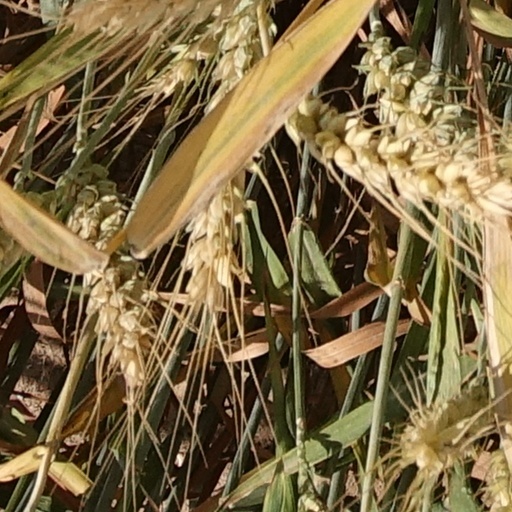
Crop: wheat